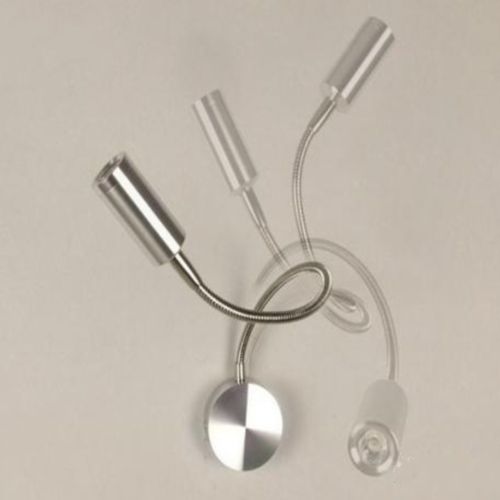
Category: lamp